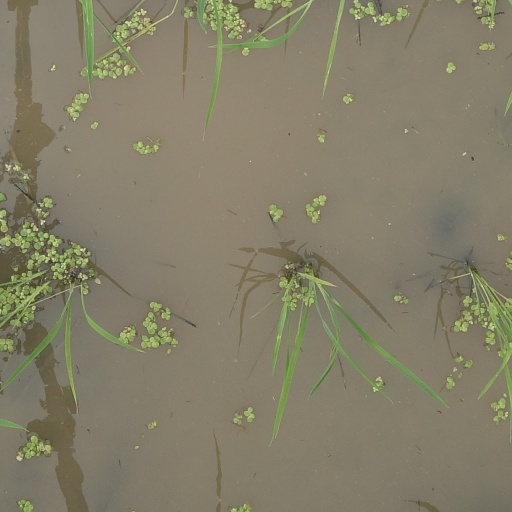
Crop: rice